Kim André Madsen

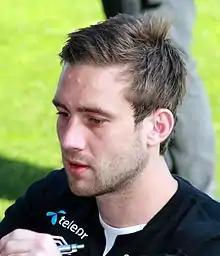
Madsen in 2013

Kim André Madsen (born 12 March 1989) is a Norwegian footballer who currently plays for Asker. He is also the assistant coach. He came for FC Lyn Oslo before the 2009 season, and has also been on loan at Nybergsund IL.